Pravin Darji

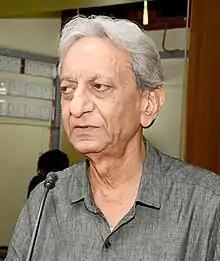
Pravin Darji at Gujarat Vishwakosh Trust, June 2018

Pravin Darji (born 23 August 1944) is Gujarati essayist, poet, critic and editor from India. He was awarded Padma Shri in 2011.